Elvanfoot railway station

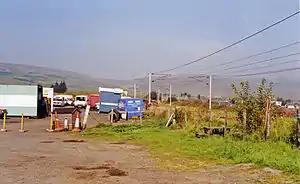
Site of the station in 1991

Elvanfoot railway station was a station which served Elvanfoot, in the Scottish county of South Lanarkshire. It was served by local trains on what is now known as the West Coast Main Line.